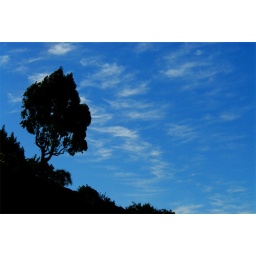
A lonely tree on the hill silouetted against the blue sky.